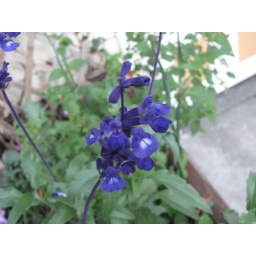
blue against green